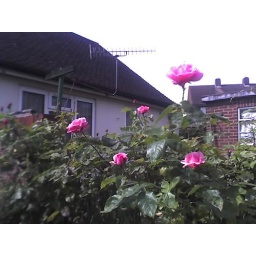
pink roses in garden